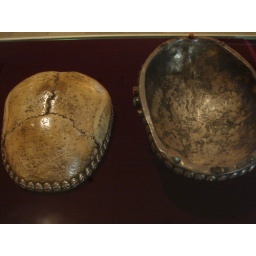
human skull cup (generally placed on an offertory table in front of a Buddhist image)